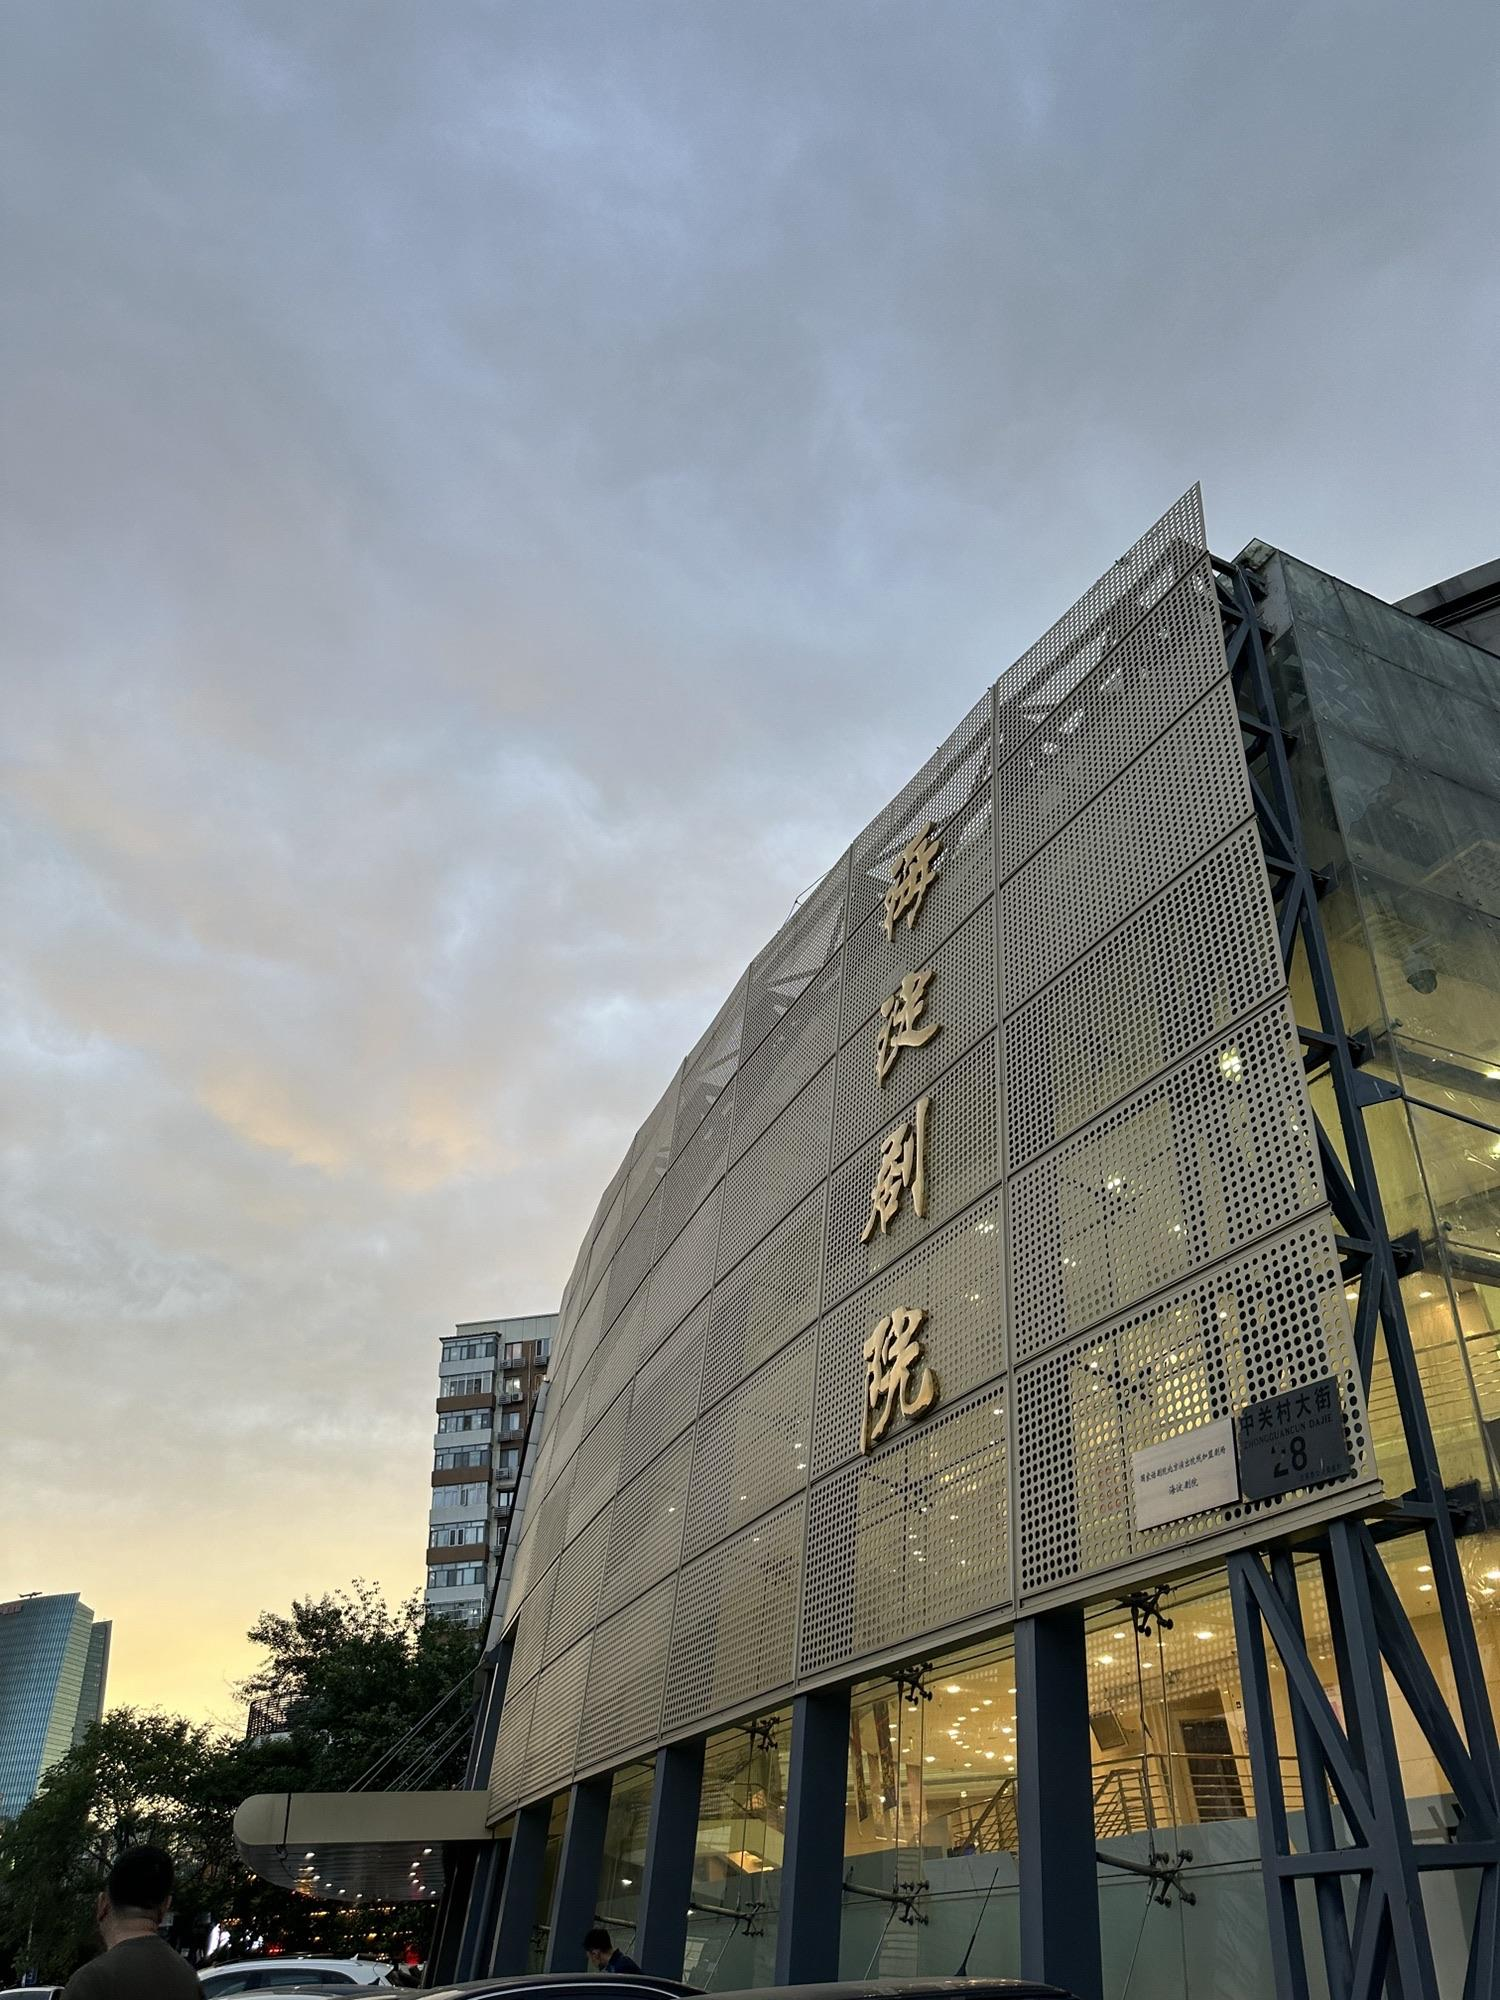
地标名称：海淀剧院
所在城市：北京市·海淀区